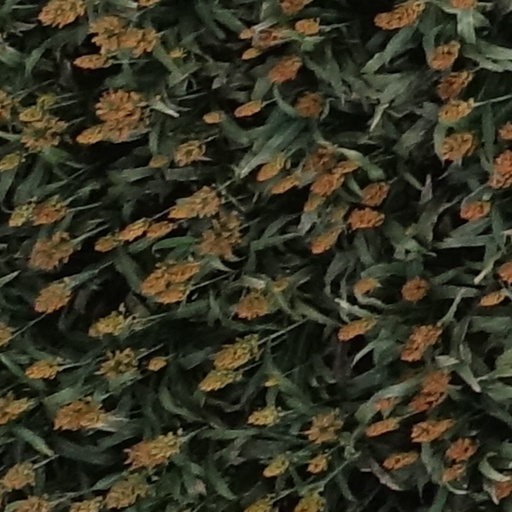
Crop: sorghum